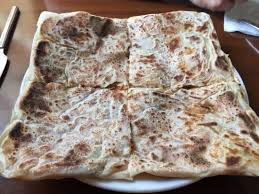
Yemek: gozleme